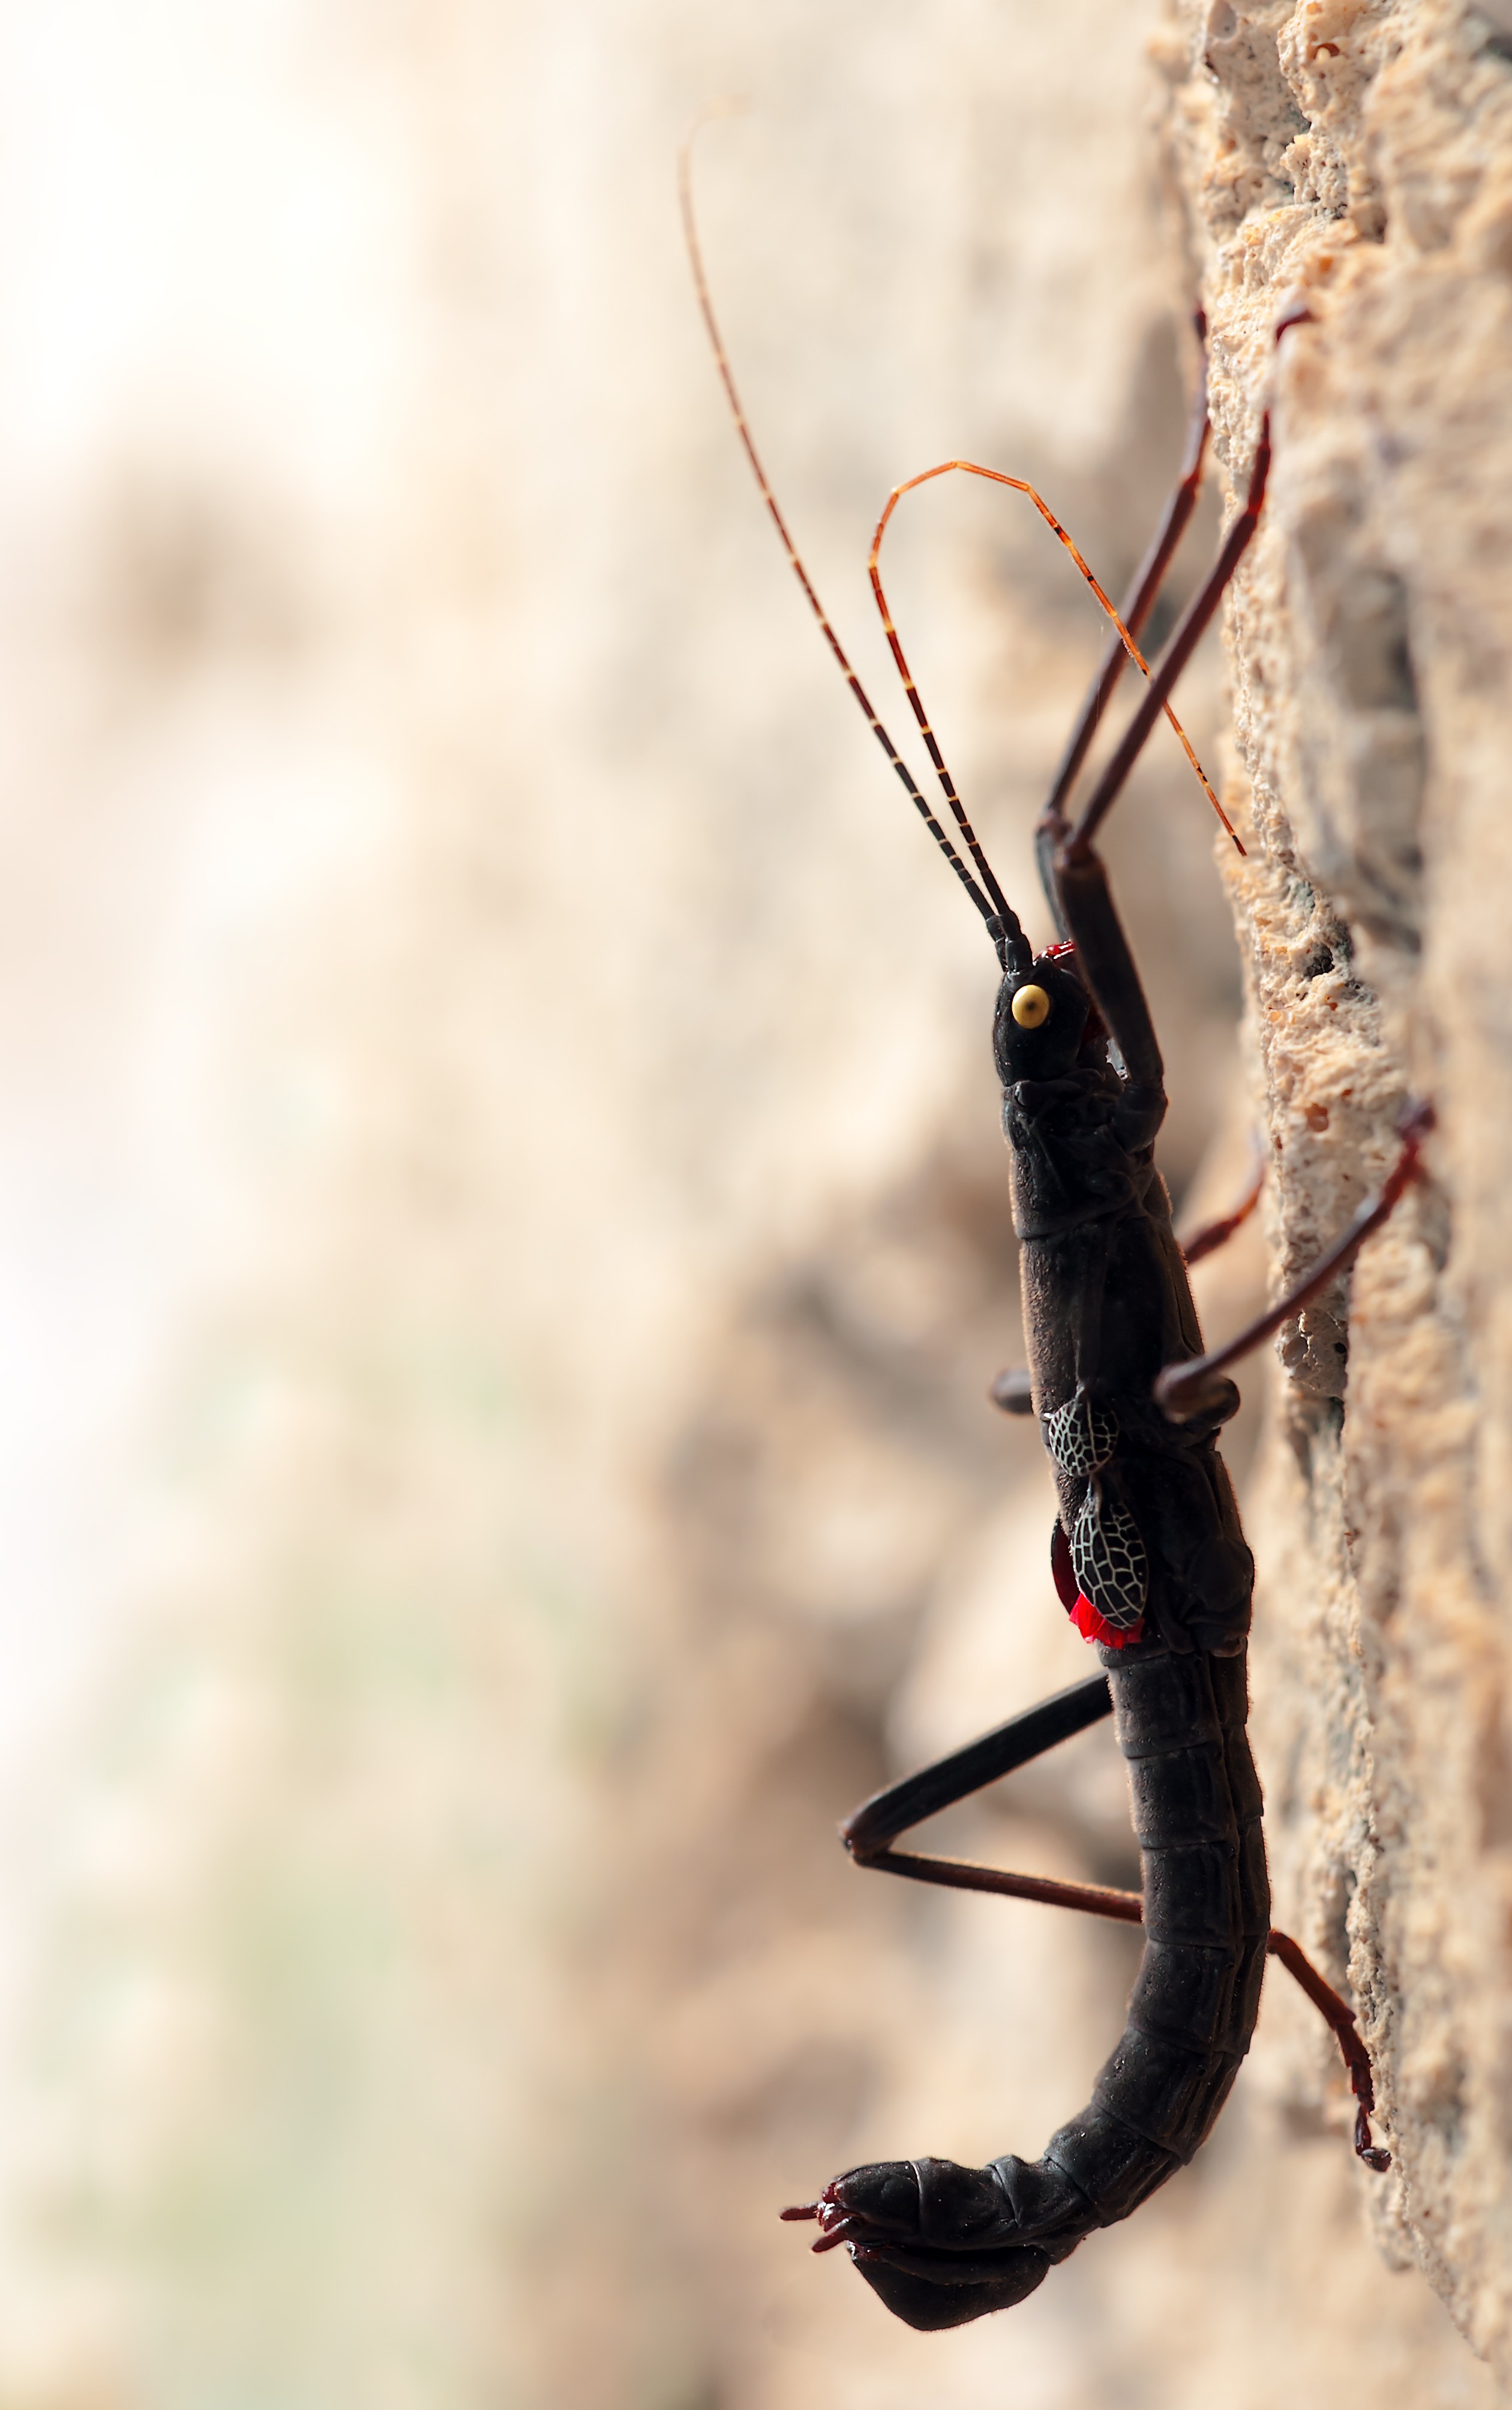
branch, photography, leaf, flower, zoo, insect, black, close up, scare, males, macro photography, red winged, velvet insect, peruphasma schultei